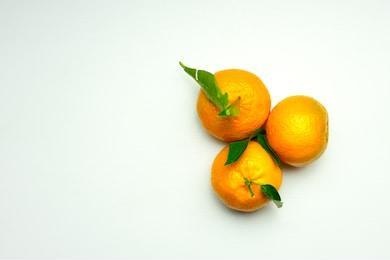
Label: mandarine